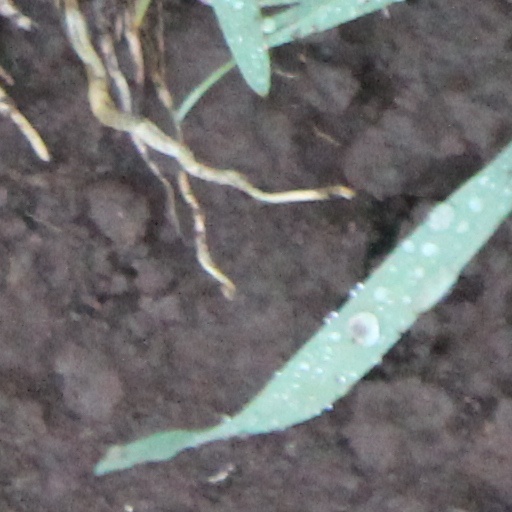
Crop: wheat